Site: brandenburg
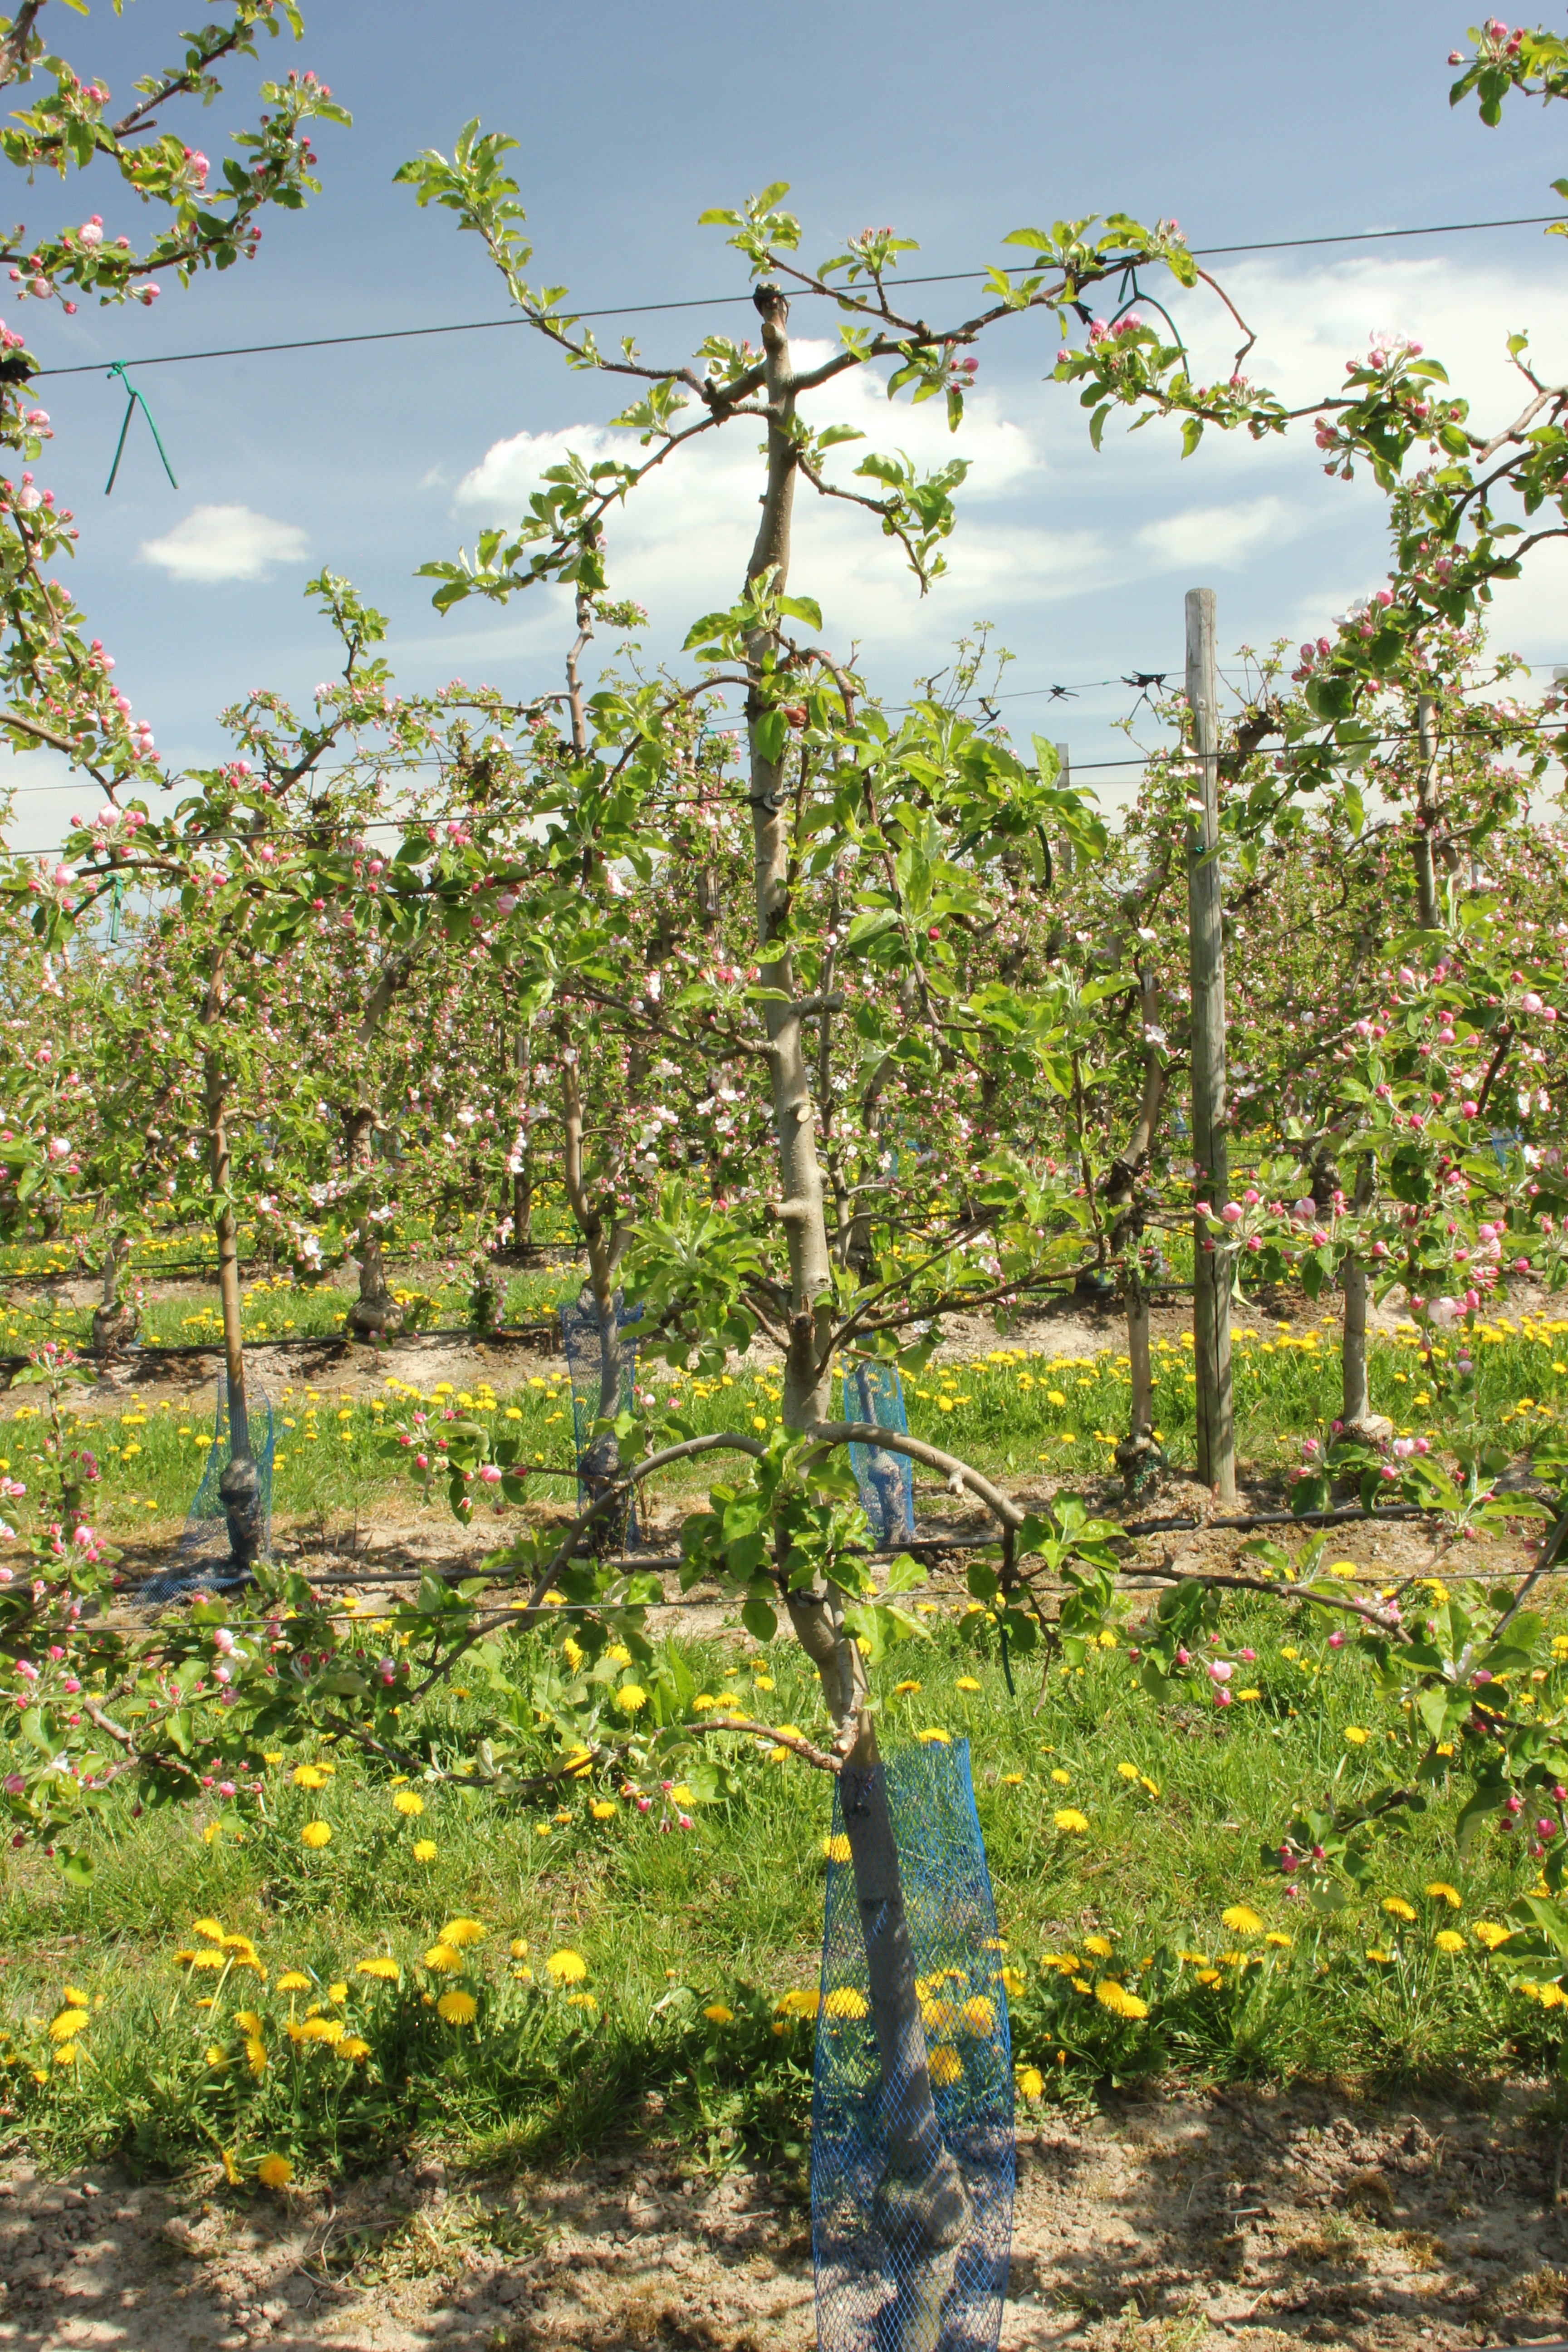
Growth stage (BBCH 57): Inflorescence emergence